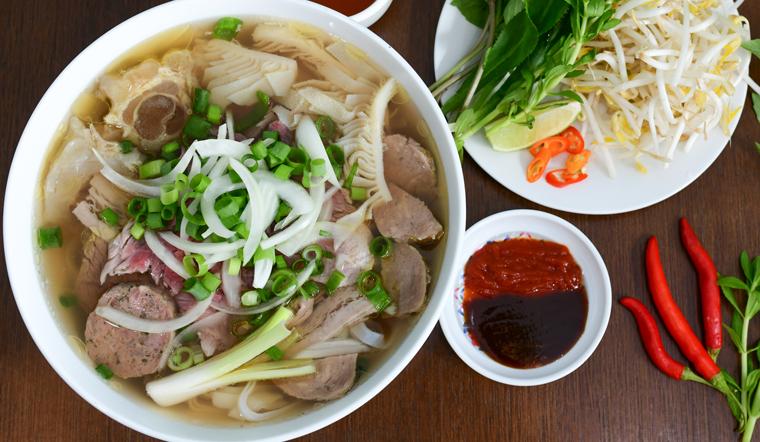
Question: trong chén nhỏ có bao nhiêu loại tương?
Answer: có hai loại tương